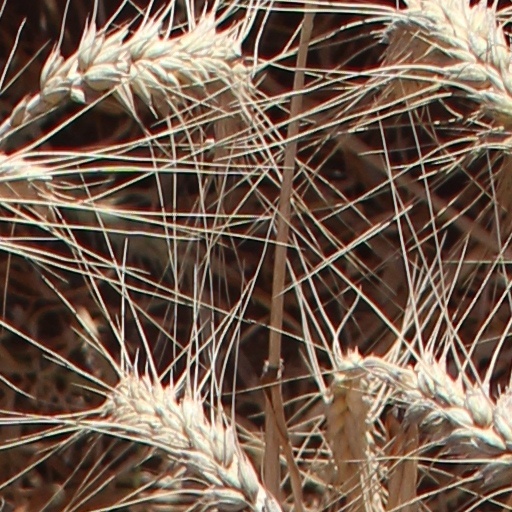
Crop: wheat